Brian Clough

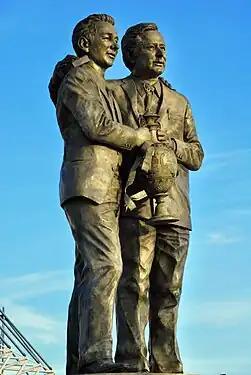
Brian Clough and Peter Taylor Statue at Pride Park

Brian Howard Clough was born on Thursday, 21 March 1935 at 11 Valley Road, an inter-war council house in Grove Hill, Middlesbrough, North Riding of Yorkshire, He was the sixth of nine children of a local sweet shop worker, later sugar boiler and then manager. The eldest, Elizabeth, died on 11 February 1927 of septicaemia at the age of three. When talking of his childhood he said he "adored it in all its aspects. If anyone should be grateful for their upbringing, for their mam and dad, I'm that person. I was the kid who came from a little part of paradise." On his upbringing in Middlesbrough, Clough claimed that it was "not the most well-appointed place in the world, but to me it was heaven". "Everything I have done, everything I've achieved, everything that I can think of that has directed and affected my life – apart from the drink – stemmed from my childhood. Maybe it was the constant sight of Mam, with eight children to look after, working from morning until night, working harder than you or I have ever worked."